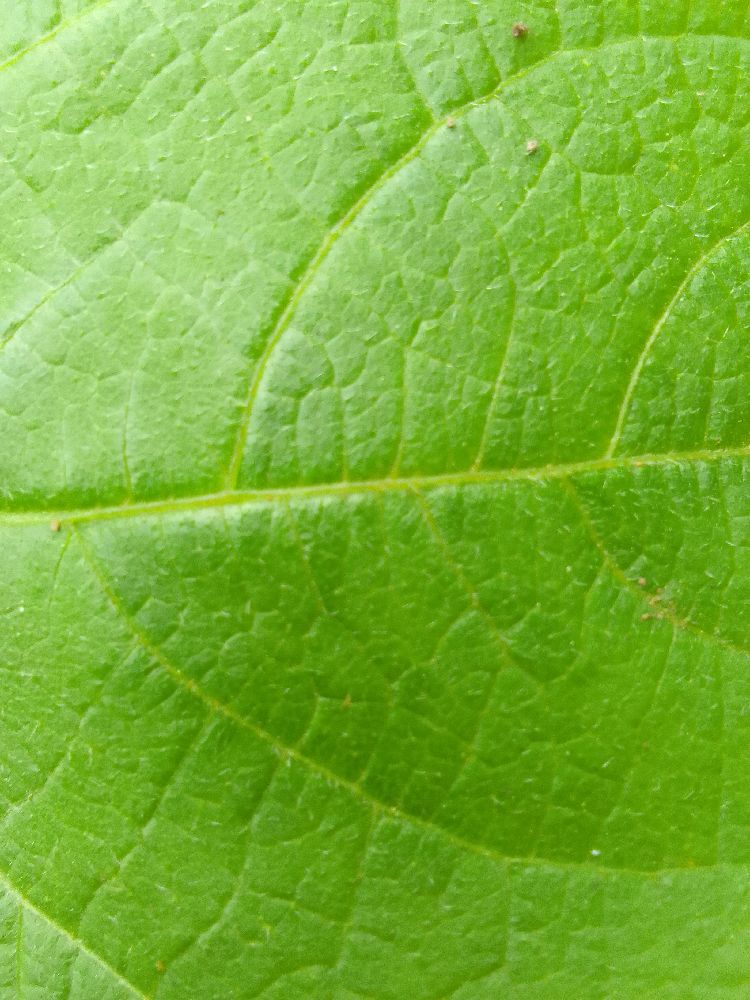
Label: healthy